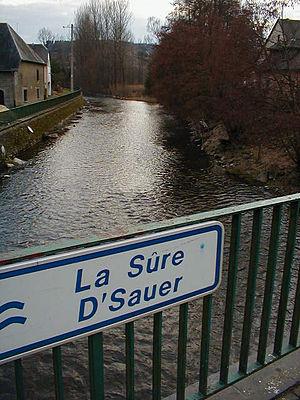
Photo de la Sûre à Martelange (Maartel, BE), avec un panneau bilingue français/luxembourgeaois («La Sûre/D'Sauer»). Photo prise par L. Mahin en 2004.
La Sûre est une rivière belgo-germano-luxembourgeoise et un affluent en rive gauche de la Moselle. Elle fait donc partie du bassin versant du Rhin.